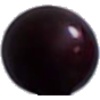
Label: Cherry Wax Black 1